List of motifs on banknotes

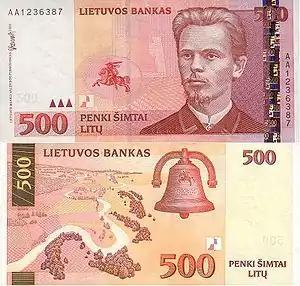
500litas banknote (obverse and reverse)

The former currency of Lithuania is the Lithuanian litas (LTL). The motifs used are: